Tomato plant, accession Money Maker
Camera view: vertical (180 deg); turntable rotation: 60 degrees
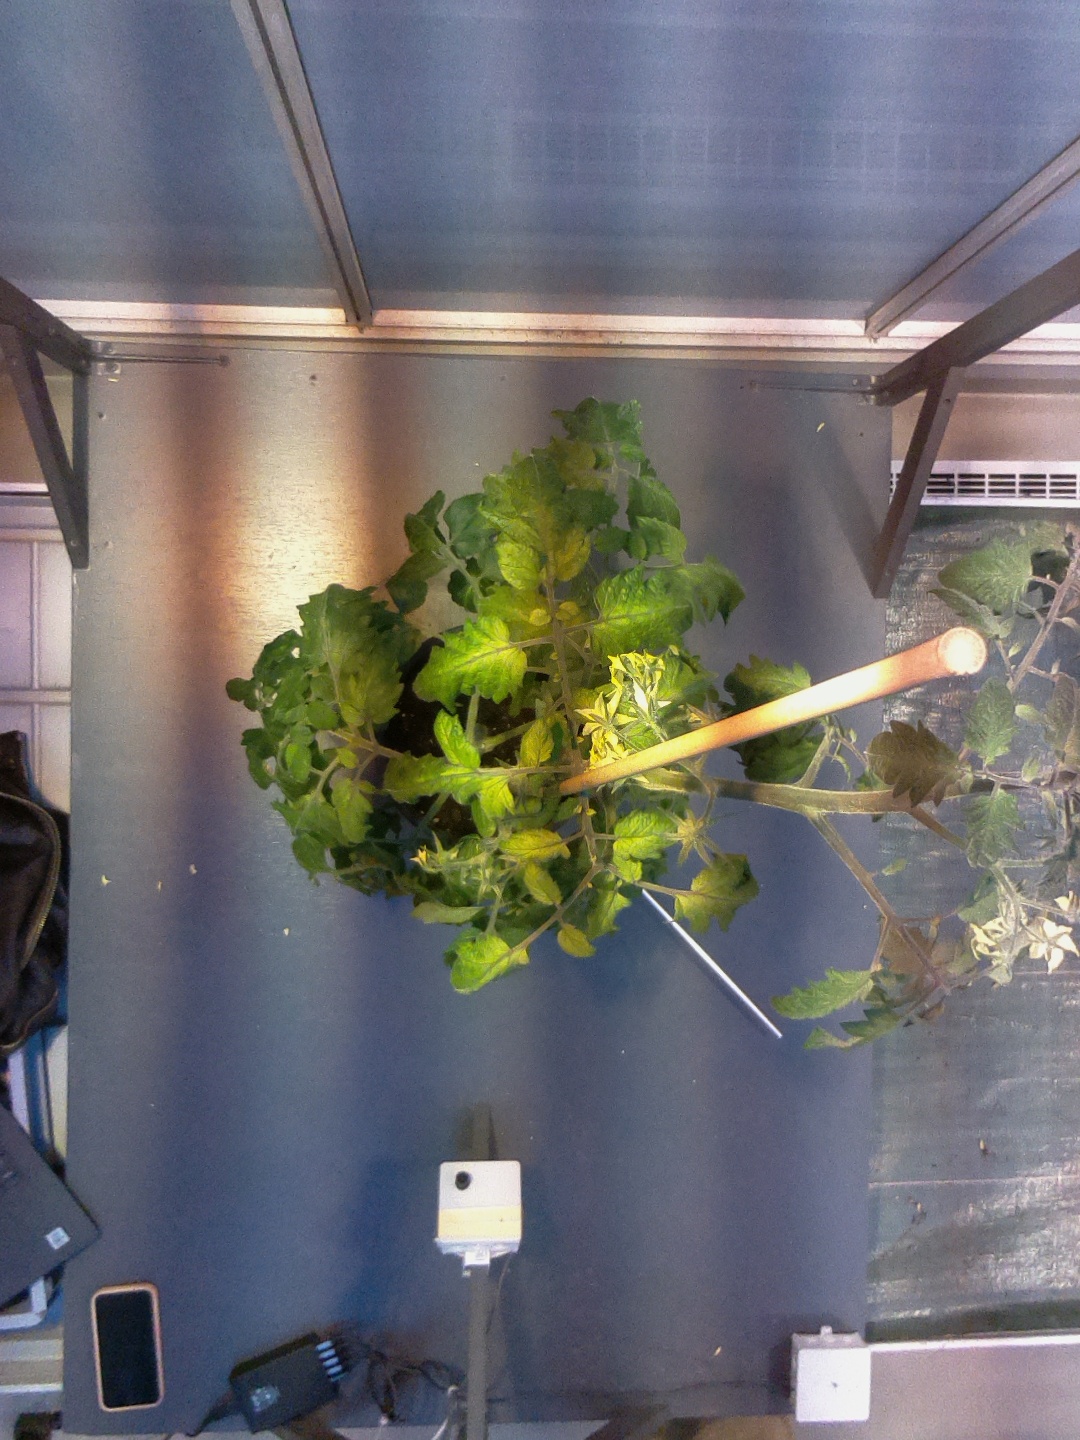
BBCH growth stage 70: Fruits at the main stem or branches visibles